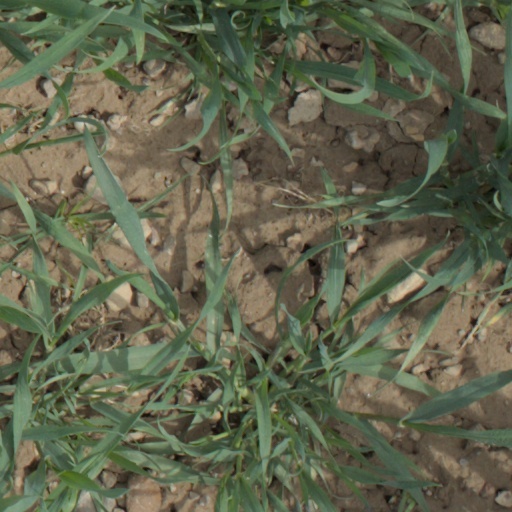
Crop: wheat